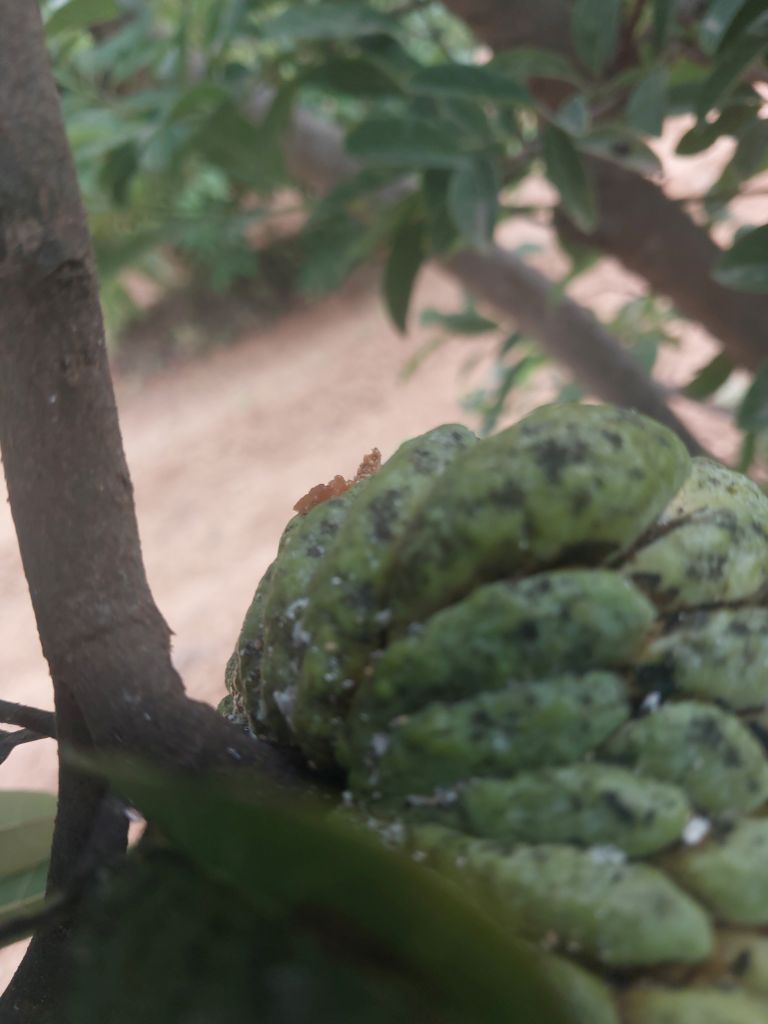
Disease label: Leaf spot on fruit